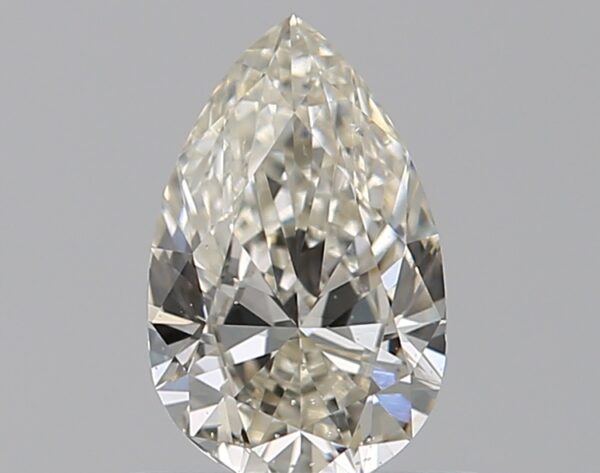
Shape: pear
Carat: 0.5
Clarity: SI1
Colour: K
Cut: EX
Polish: EX
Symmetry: VG
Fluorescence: M
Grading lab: GIA
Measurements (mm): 6.93 x 4.35 x 2.68